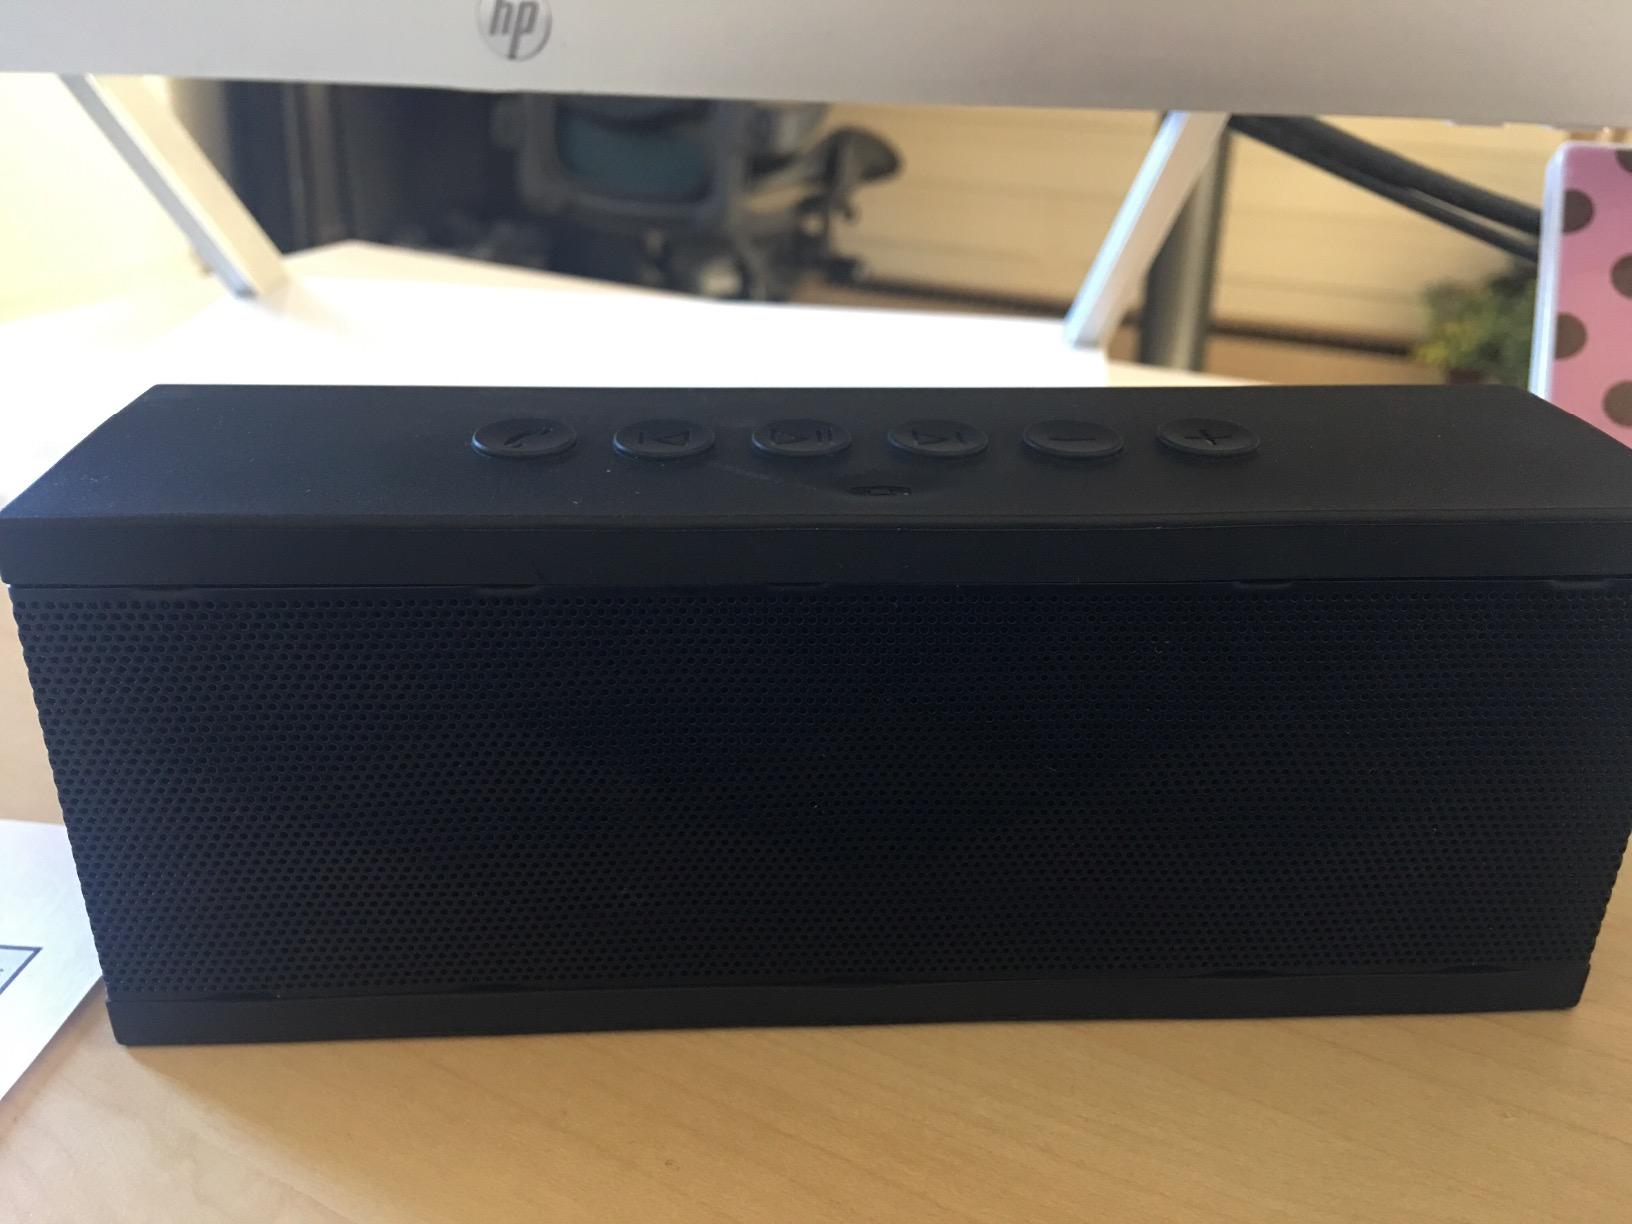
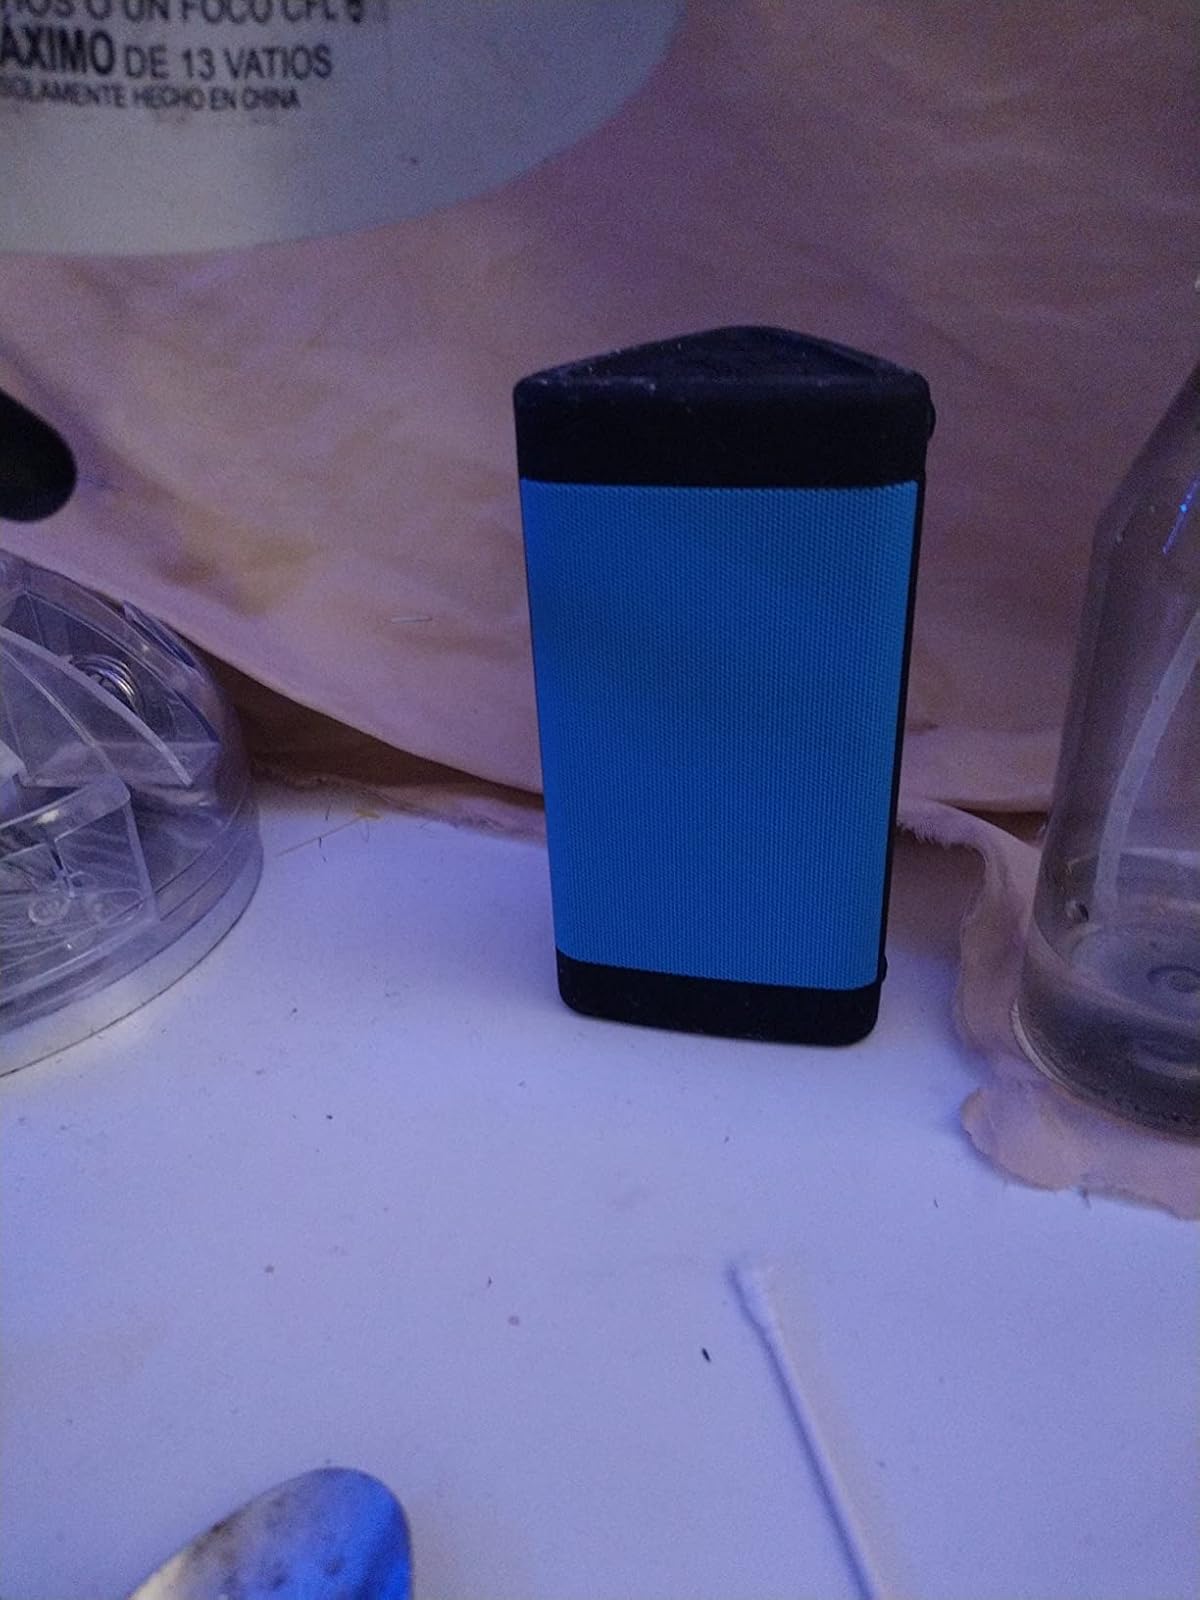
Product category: speaker
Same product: no